Sky position (RA, Dec in degrees): 181.521, 4.468
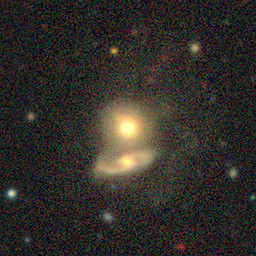
Galaxy morphology: Merging Galaxies